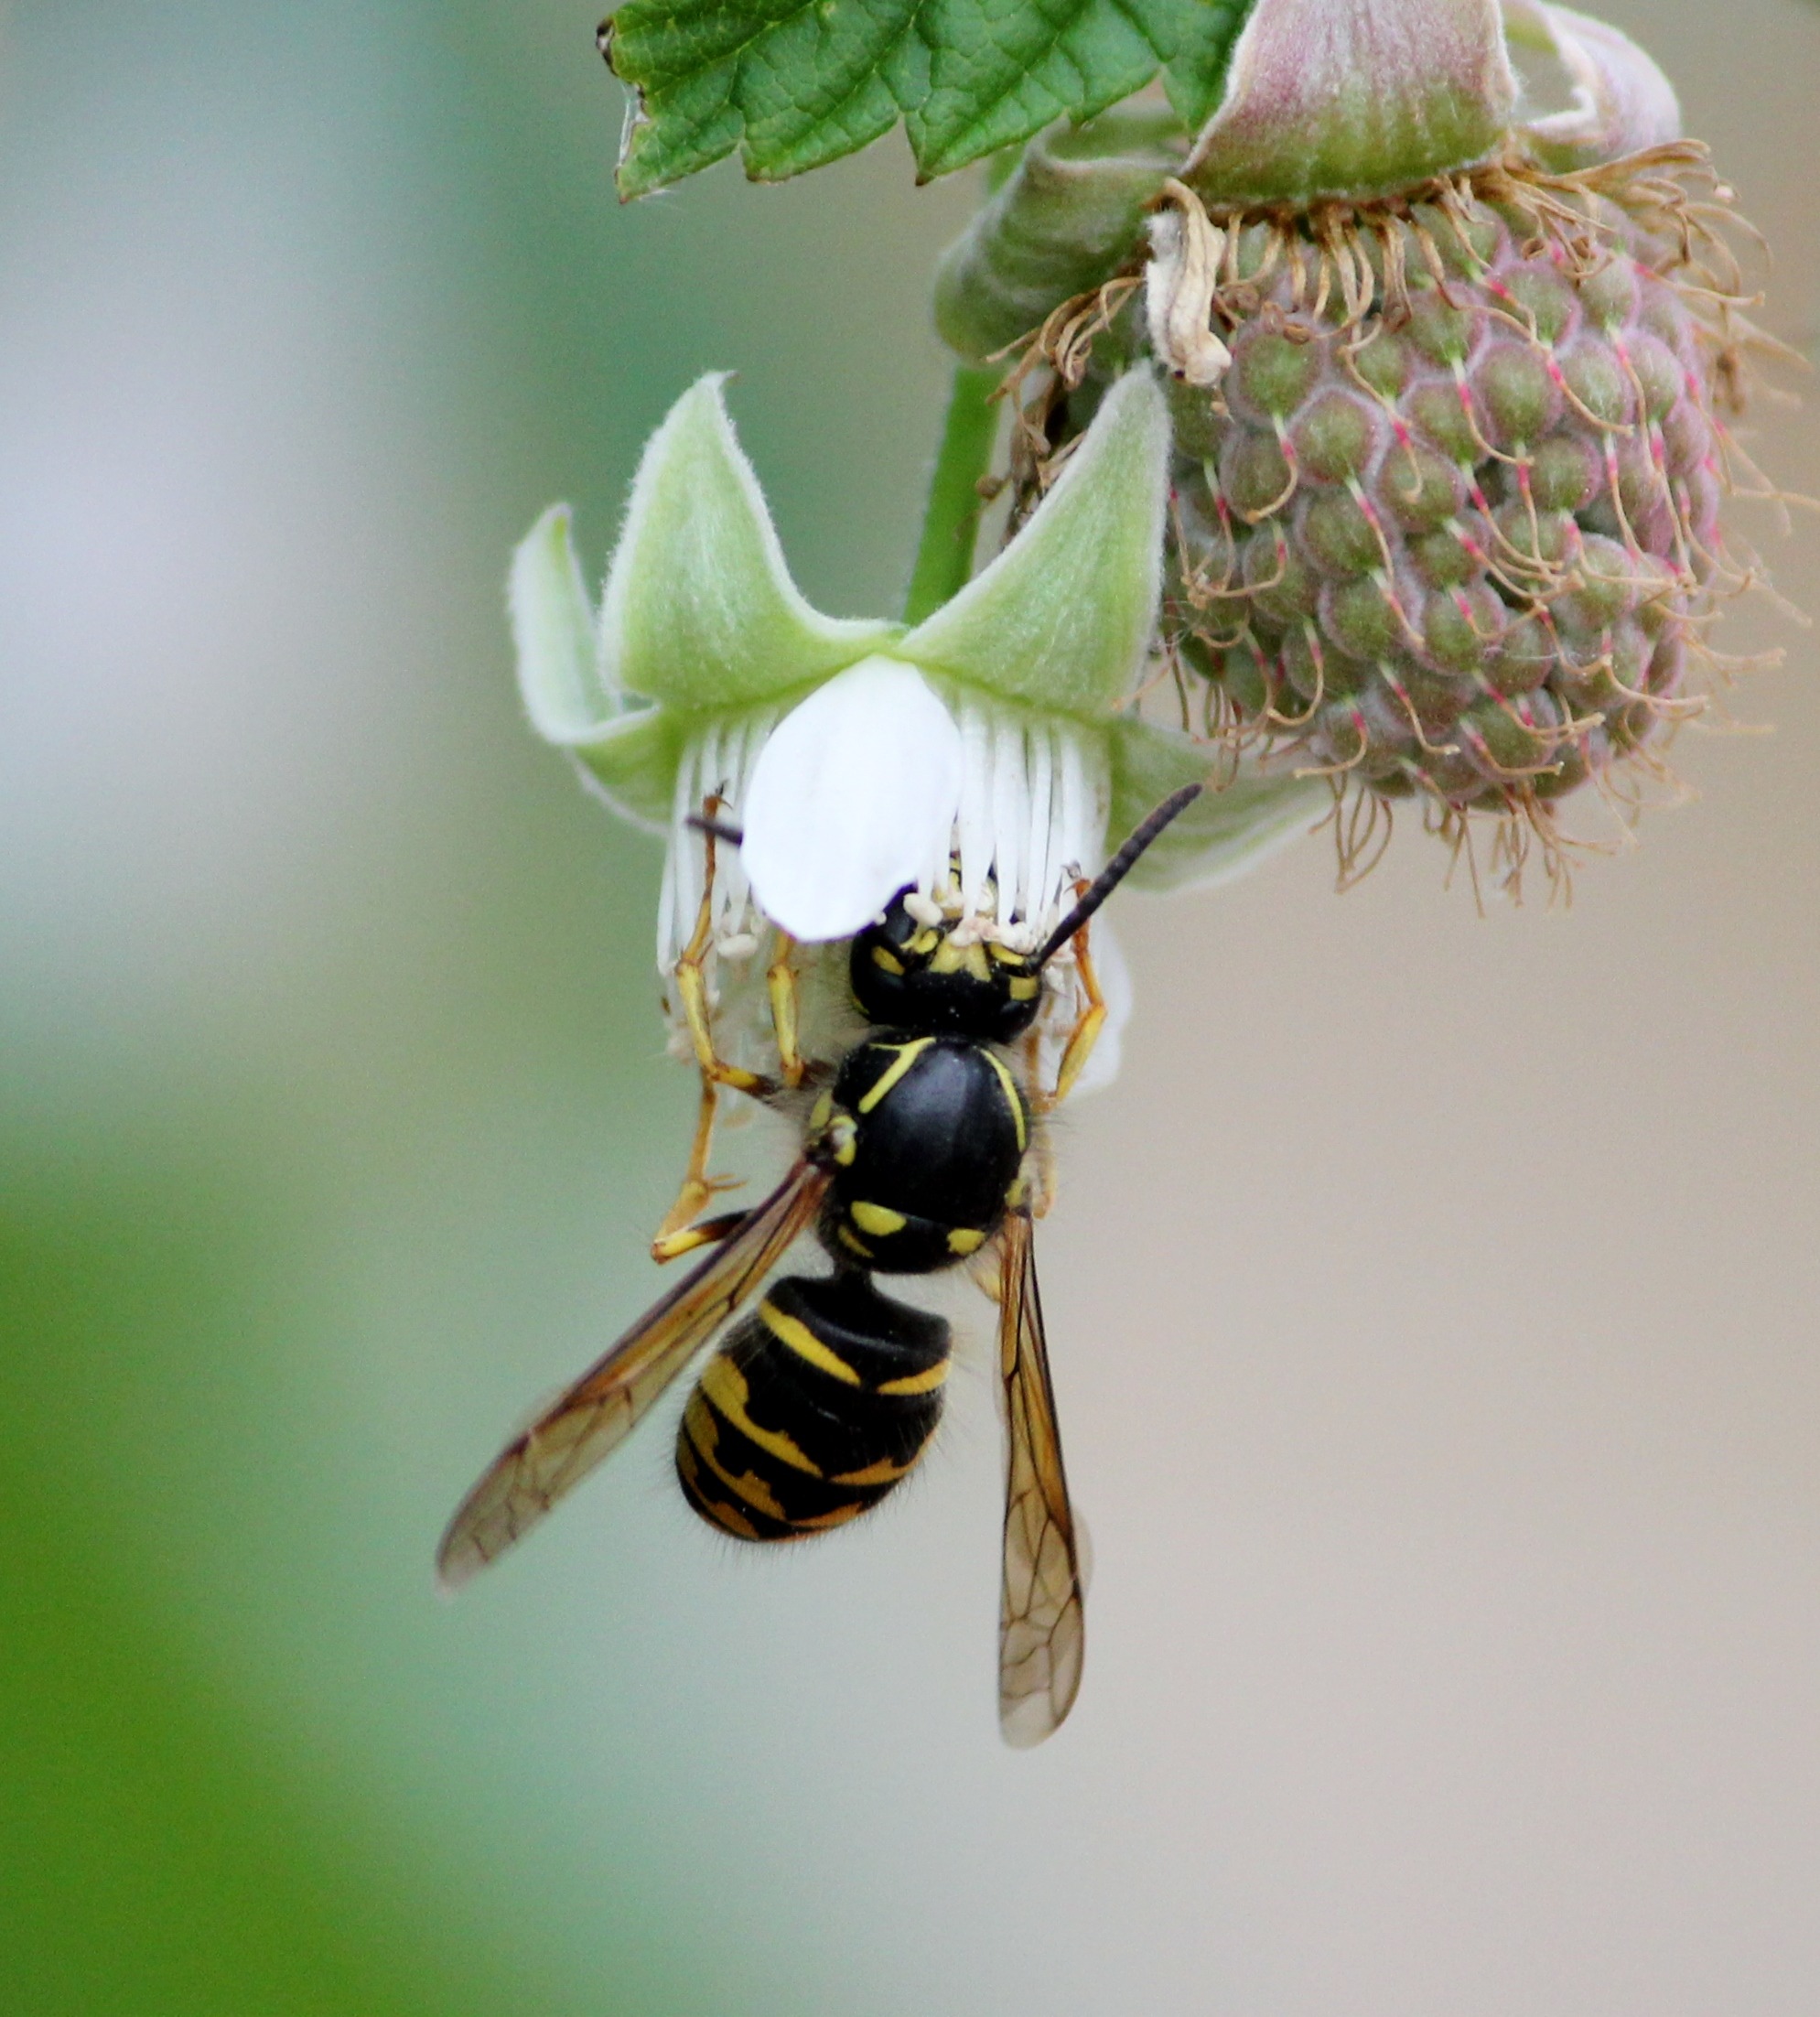
raspberry, flower, animal, fly, pollen, spring, insect, flight, botany, flora, fauna, invertebrate, close up, wings, bee, insects, hornet, wasp, pest, bumblebee, nectar, bees, sting, bumble, macro photography, honey bee, plant stem, membrane winged insect